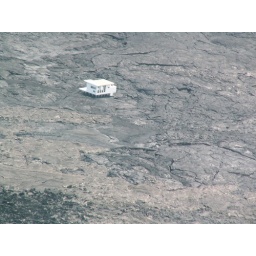
Some weirdo apparently lives in this house on the fresh lava rock with lava flowing below it.